Luton Sixth Form College

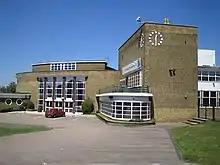
Luton Sixth Form College in 2006, before its rebuild in 2007-2010

In 1966 Luton Grammar School became the first Sixth Form College in the UK, drawing together the Sixth Forms from the three selective schools in Luton. Many of the staff from the previous sixth forms as well as the libraries moved to the Bradgers Hill Site.